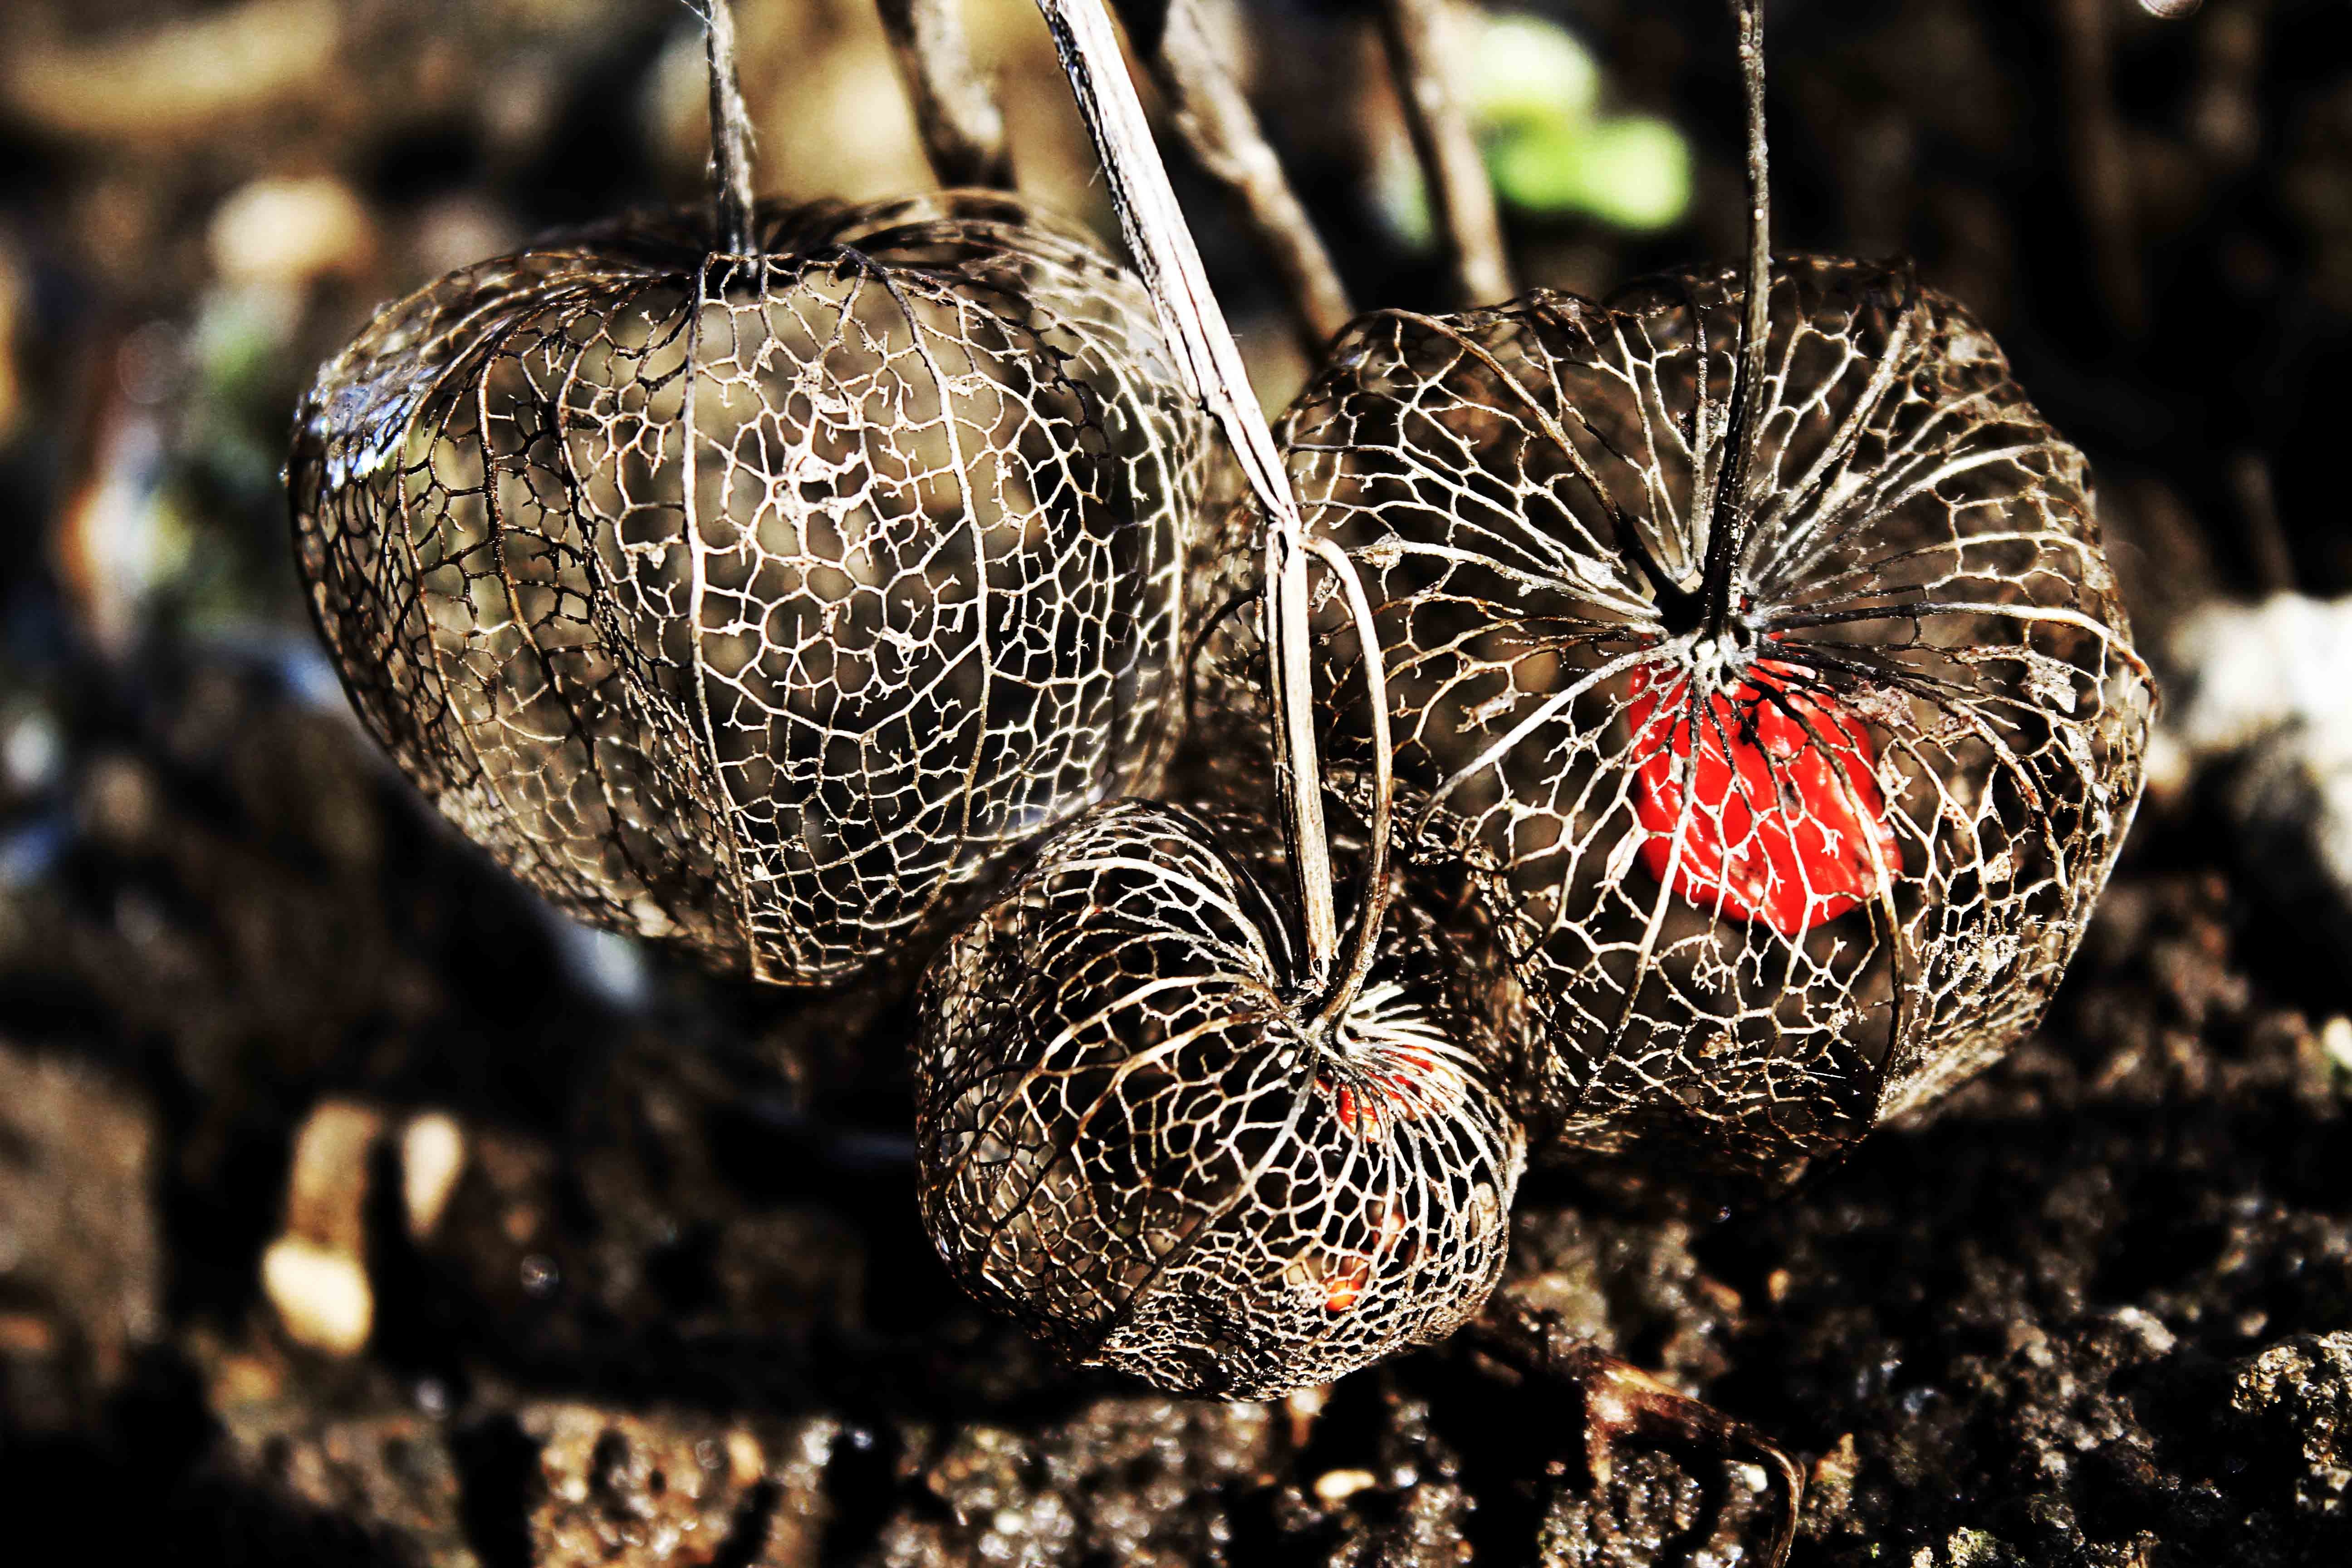
tree, nature, branch, plant, flower, wildlife, food, produce, autumn, flora, close up, fragile, tender, physalis, filigree, macro photography